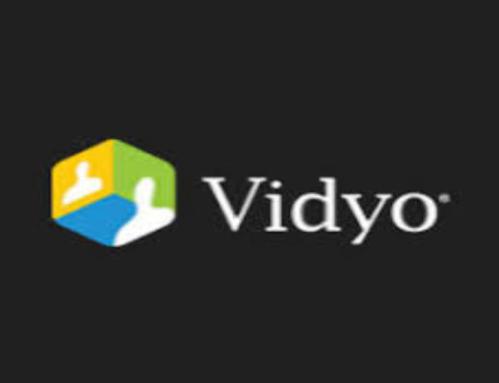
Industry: Others